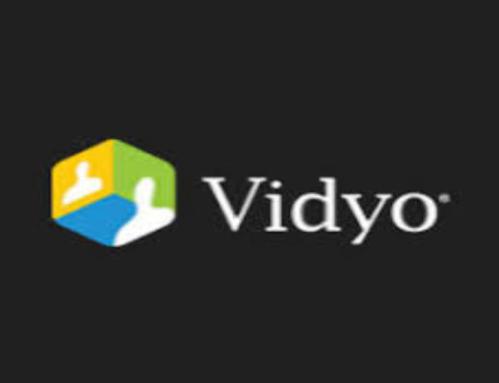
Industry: Others